Handball Club Toronto

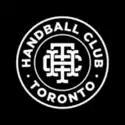

Handball Club Toronto is a handball club from Toronto, Ontario, Canada. At the time of their creation, they were the only active handball organization in the Greater Toronto Area. There are senior teams for all genders and every skill level.